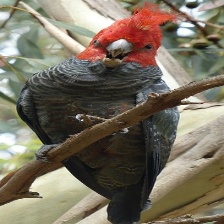
Species: GANG GANG COCKATOO
Scientific name: CALLOCEPHALON FIMBRIATUM
ImageNet parent category: sulphur-crested_cockatoo